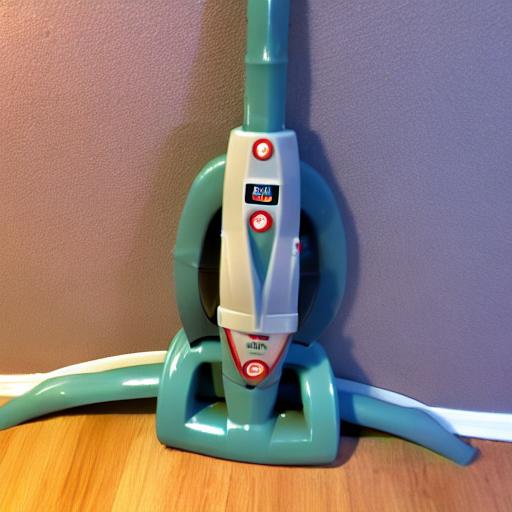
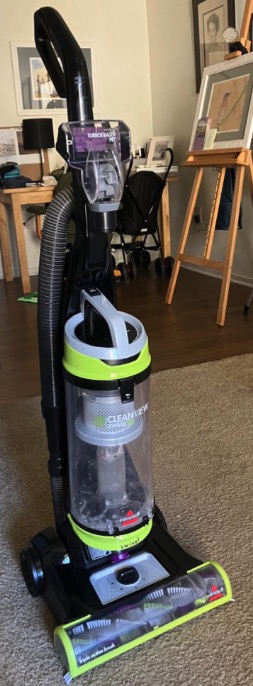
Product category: items_vacuum
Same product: no